Levi Lewis Dorr

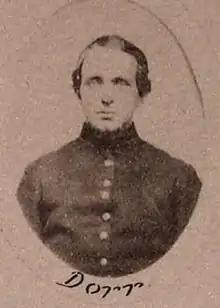
Dorr in the Civil War

Levi Lewis Dorr was born in Brockton, Massachusetts (known at the time as North Bridgewater) in 1840 to Rufus and Eliza (née Perkins) Dorr as the 4th of their nine children. He and the family lived in Duxbury, MA for the majority of his childhood. As a teen he worked for his father who was a blacksmith. He appeared on the crew list as a cabin boy for the Bark Wyman in 1959 bound for Brazil. The ship departed from the port of Salem on February 16 and returned June 2, 1959, making two stops in the states of Pará and Maranhão of Brazil. The exact mission of this trip is unknown.